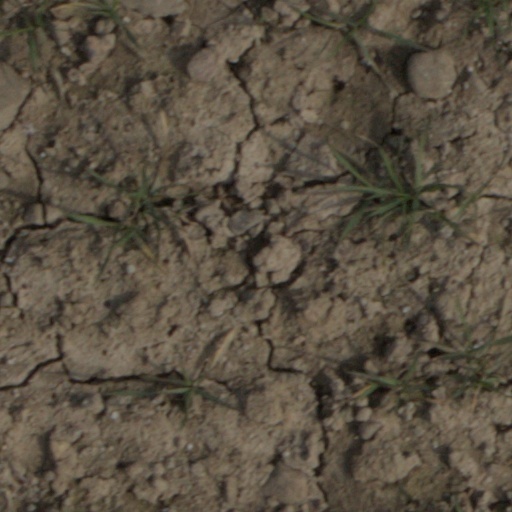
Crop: wheat